Rudolph Nissen

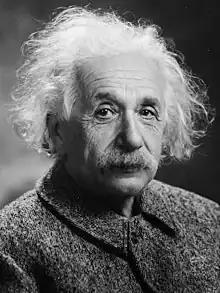
Albert Einstein in 1947

In December 1948, Nissen admitted Albert Einstein to Jewish Hospital for removal of intestinal cysts. However, the scientist was also suffering from an abdominal aortic aneurysm (AAA). An aneurysm is a dilatation that occurs in a blood vessel. In the portion of the aorta that runs through the abdomen, aneurysms are typically asymptomatic until rupture is imminent. AAA rupture can cause immediate death from exsanguination. Definitive surgical treatment for AAA had not been devised in the 1940s. Beginning in 1943, reinforcement with cellophane had been used to induce fibrosis in the vessel, decreasing the risk of rupture. Nissen wrapped the aneurysm with cellophane and Einstein recovered from the surgery.